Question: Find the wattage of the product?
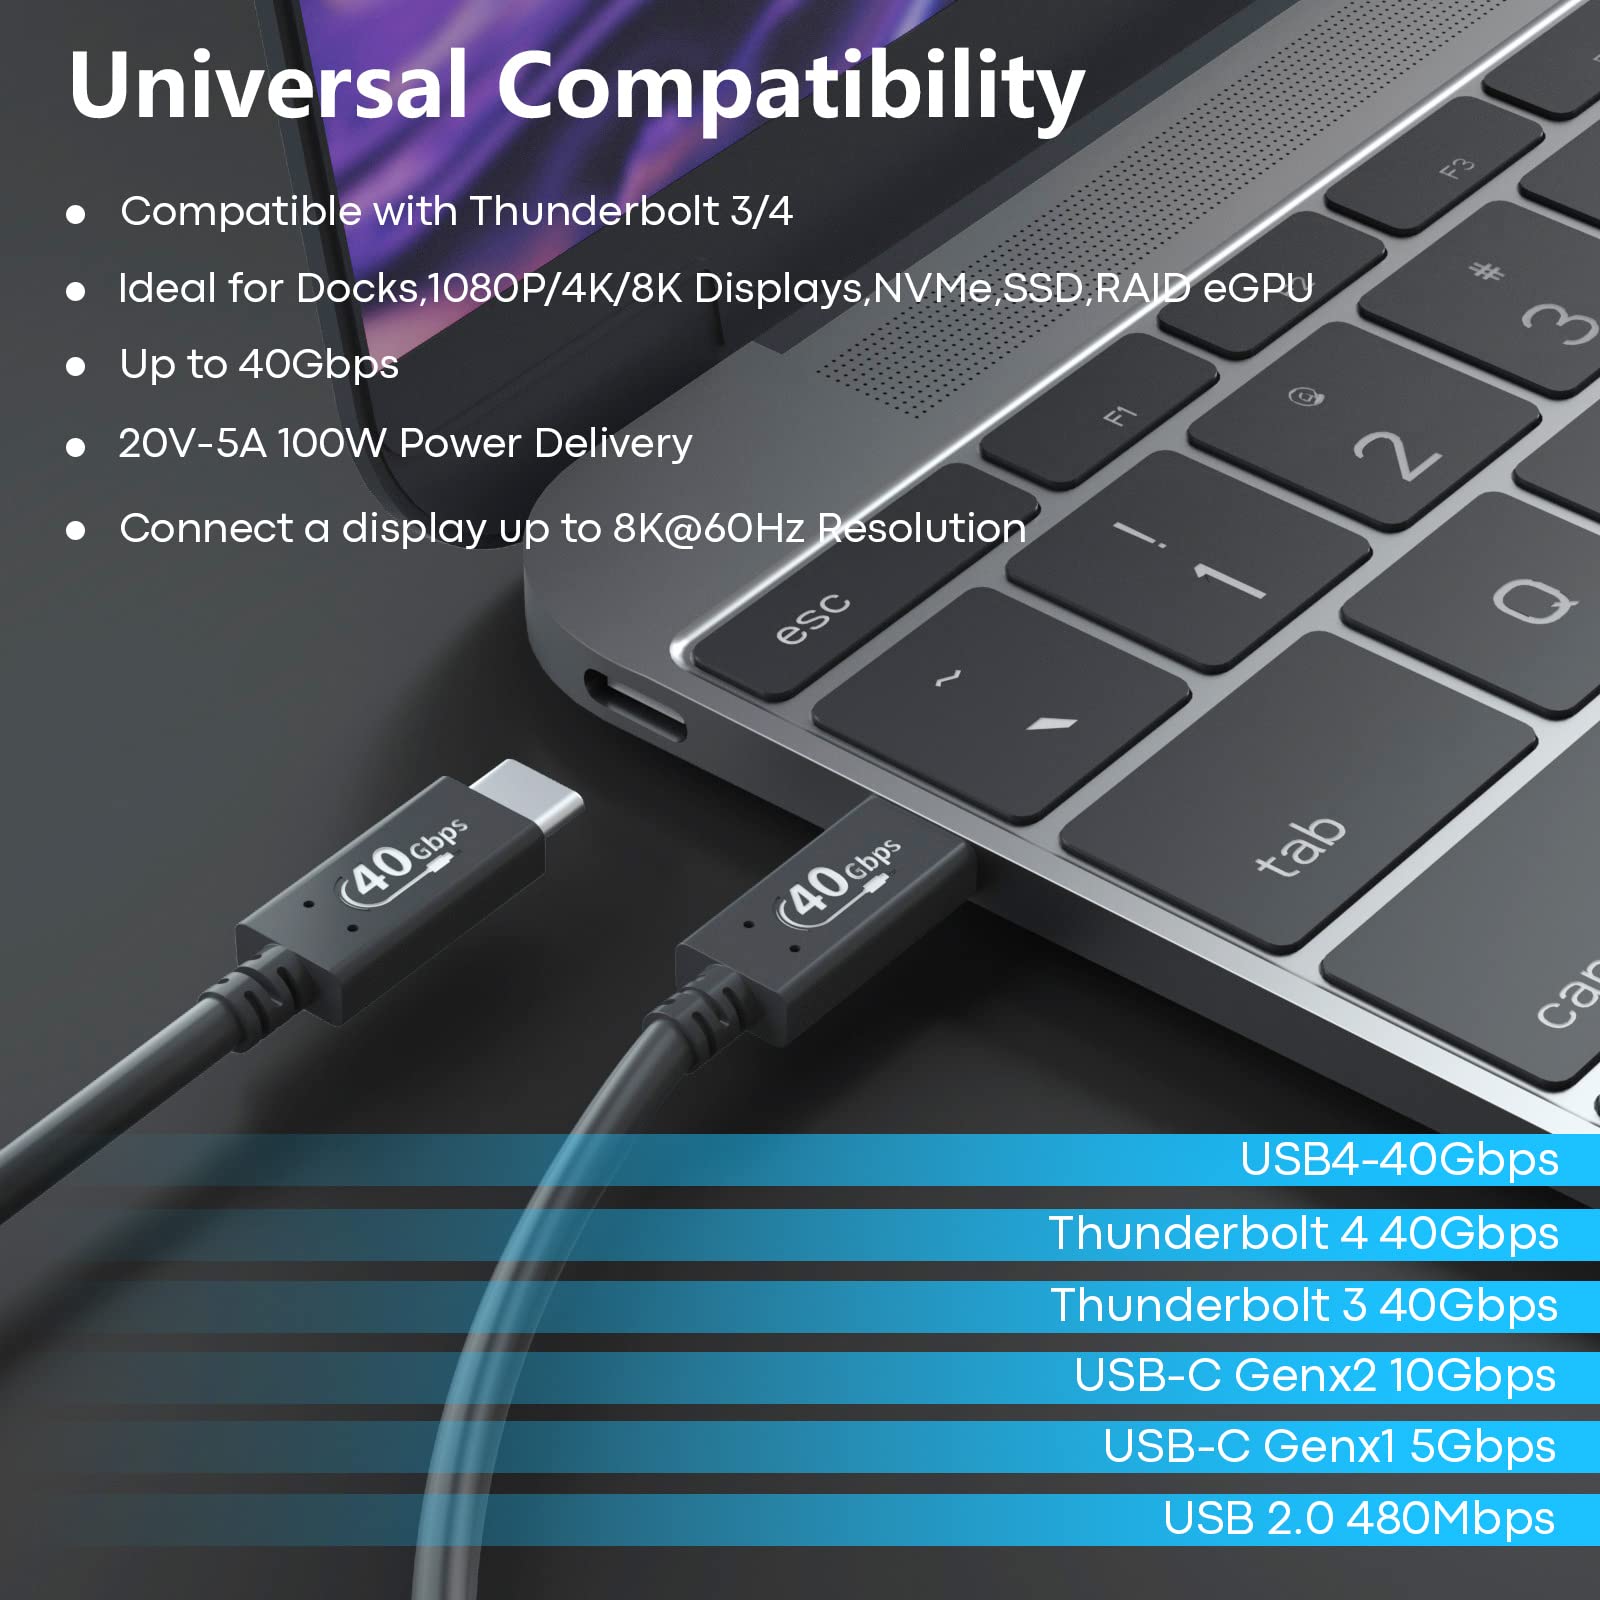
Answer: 100.0 watt